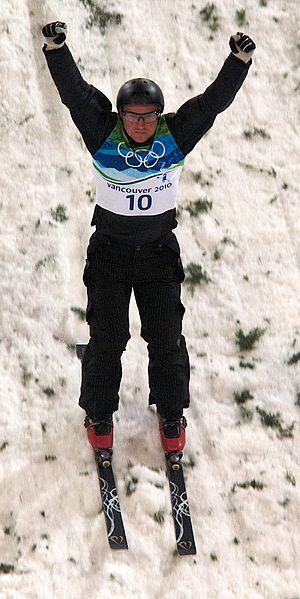
Alexei Grishin, né le 18 juin 1979 à Minsk, est un skieur acrobatique biélorusse spécialisé dans les épreuves de saut acrobatique.
La participation de la Biélorussie aux Jeux olympiques débute lors des Jeux d'été de 1952 à Helsinki, sous les couleurs de l'Union des républiques socialistes soviétiques dont la Biélorussie est alors une république constitutive. Après la dissolution de l'URSS en 1991, la Biélorussie participe aux Jeux olympiques d'hiver de 1992 d'Albertville et aux Jeux d'été la même année à Barcelone au sein d'une équipe unifiée qui rassemble quatre puis onze des quatorze autres anciennes républiques soviétiques. Deux ans plus tard, aux Jeux olympiques d'hiver de 1994 de Lillehammer, la Biélorussie est présente pour la première fois en tant que nation indépendante.